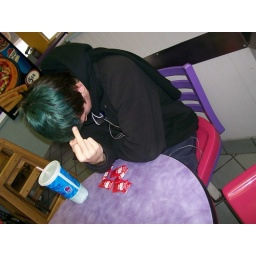
RJ at Taco Bell in his favorite pink and purple chair doing the typical RJ pose.